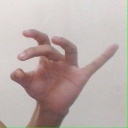
अक्षर: ओ